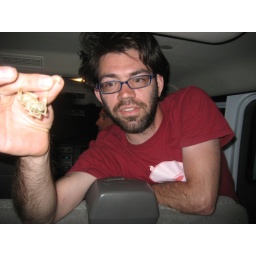
Steve caught this scorpion when he turned over a washing machine on the side of the road while road driving.